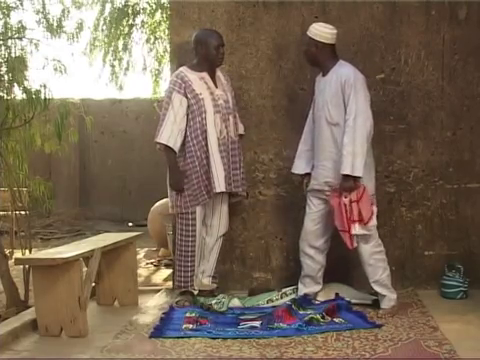
Nataal bii gis naa ci ñaari góor, gis naa ci itam satala, gis naa ci sijaada, gis naa ci baŋu ndénk. Gis naa ci itam ag garab garabu niimaa.